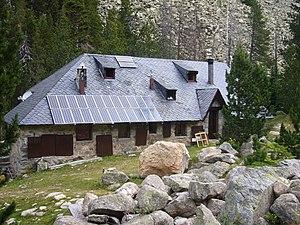
refuge d'Estany Llong, commune de la Vall de Boí, comarque de Haute-Ribagorce, Catalogne, Espagne
Un panneau solaire est un dispositif convertissant une partie du rayonnement solaire en énergie thermique ou électrique, grâce à des capteurs solaires thermiques ou photovoltaïques respectivement.